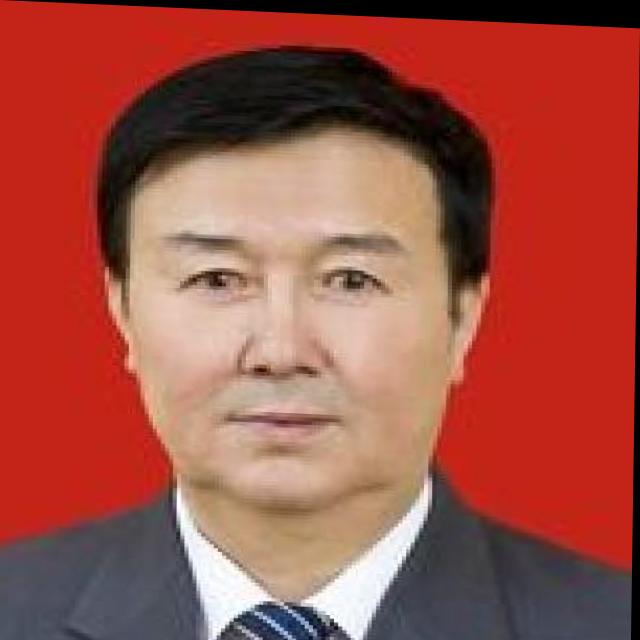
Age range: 45-64